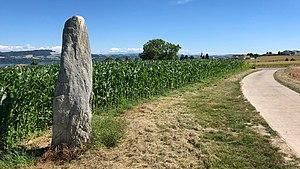
Menhirs dans les hauts de Grandson, VD, Suisse Depuis le village, prenez la route de Fiez, passez le pont sur l'autoroute, et le premier chemin agricole à droite. (pas de voiture) Au fond
Le menhir de Grandson est un mégalithe datant du Néolithique situé sur le territoire de Grandson, dans le canton de Vaud, en Suisse.